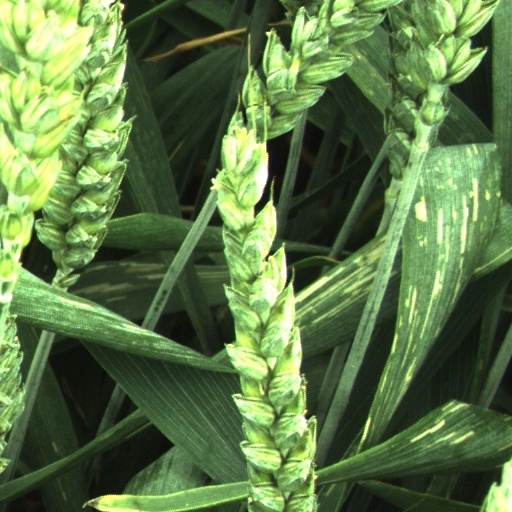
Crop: wheat